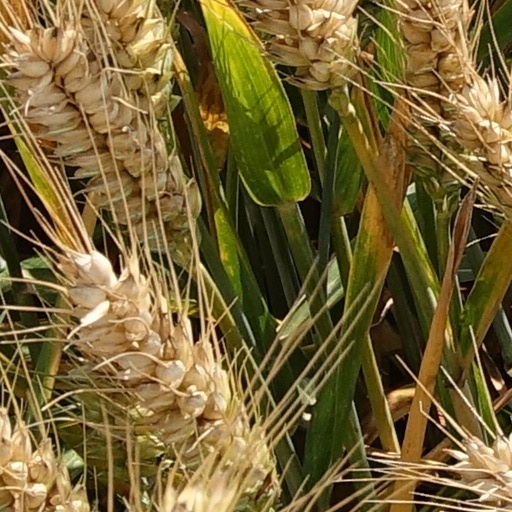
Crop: wheat